Battle of Sharon

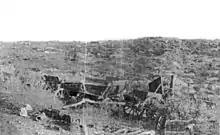
Wrecked transport from Tulkarm on the Nablus road

The artillery bombardment began the battle at 04:30 on 19 September, with trench mortars and machine guns, firing at the German and Ottoman front line and second line trenches. Three siege batteries targeted opposing batteries, while the destroyers HMS "Druid" and HMS "Forester" opened fire on the trenches on the coast, north of Nahr el Faliq. The guns fired a half-hour-long bombardment, deployed one to every of front. This concentrated fire resembled a Western Front style bombardment, where more heavy guns would normally be deployed with one gun placed every .